Ports of the Republic of Siena

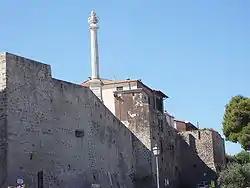
The Walls of Talamone were restored and improved as early as 1305 at the behest of the Republic of Siena

However, already in 1320 there was a new aggression, this time on the part of Genoese exiles, who sacked Talamone with a large quantity of wheat bound for Siena, burdened at that time with a famine.